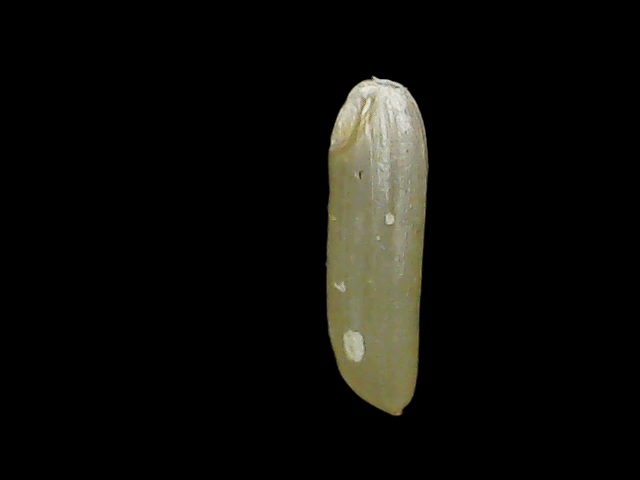
Rice variety: Binadhan19